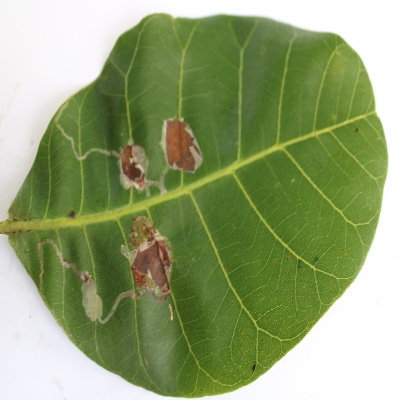
Crop: Cashew
Condition: leaf miner